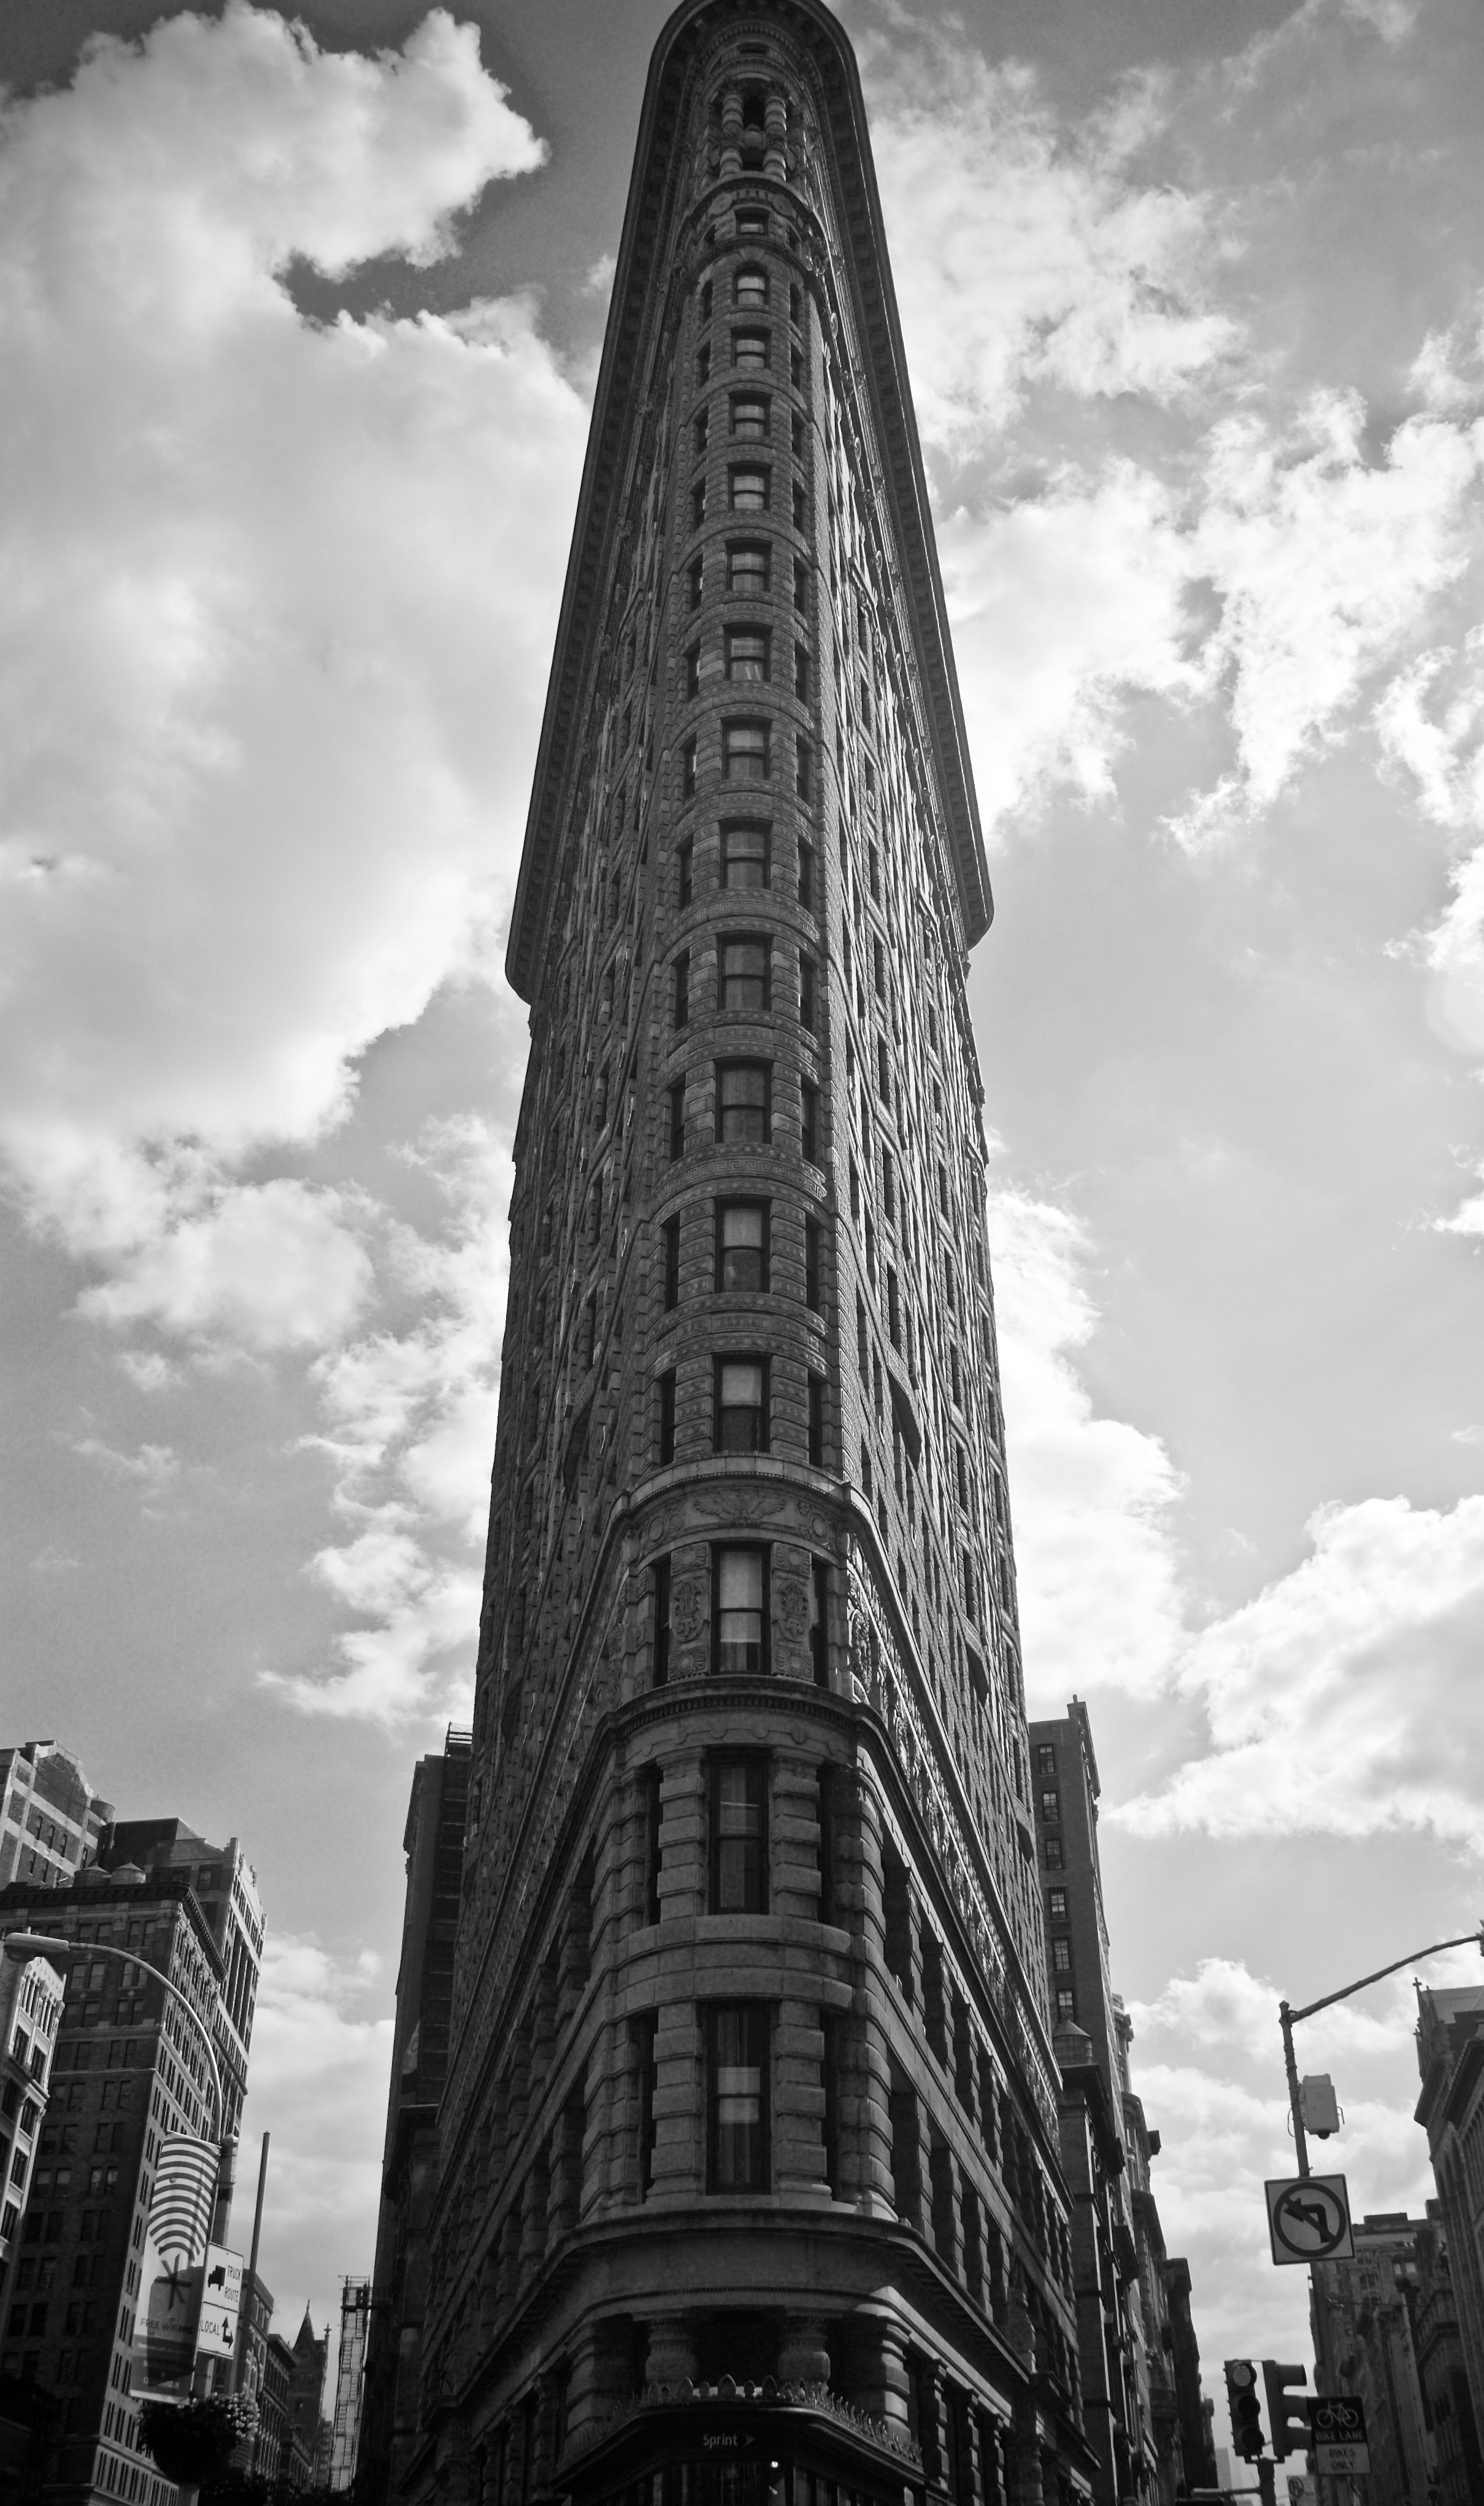
black and white, architecture, skyline, city, skyscraper, cityscape, downtown, tower, landmark, black, monochrome, tower block, metropolis, urban area, monochrome photography, human settlement, metropolitan area